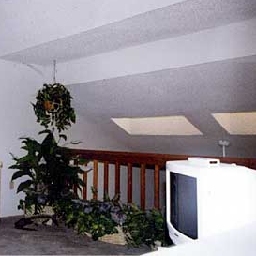
Room type: livingroom